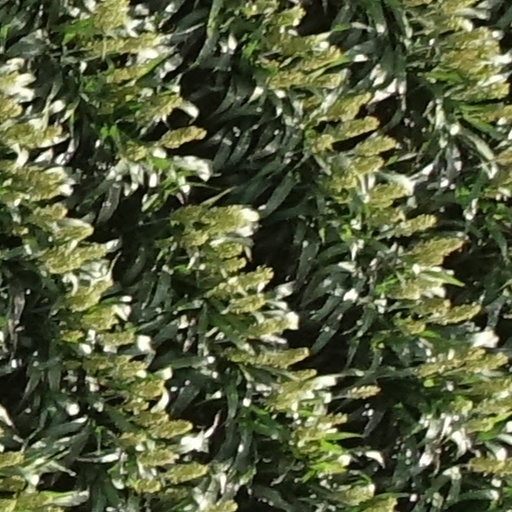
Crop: sorghum